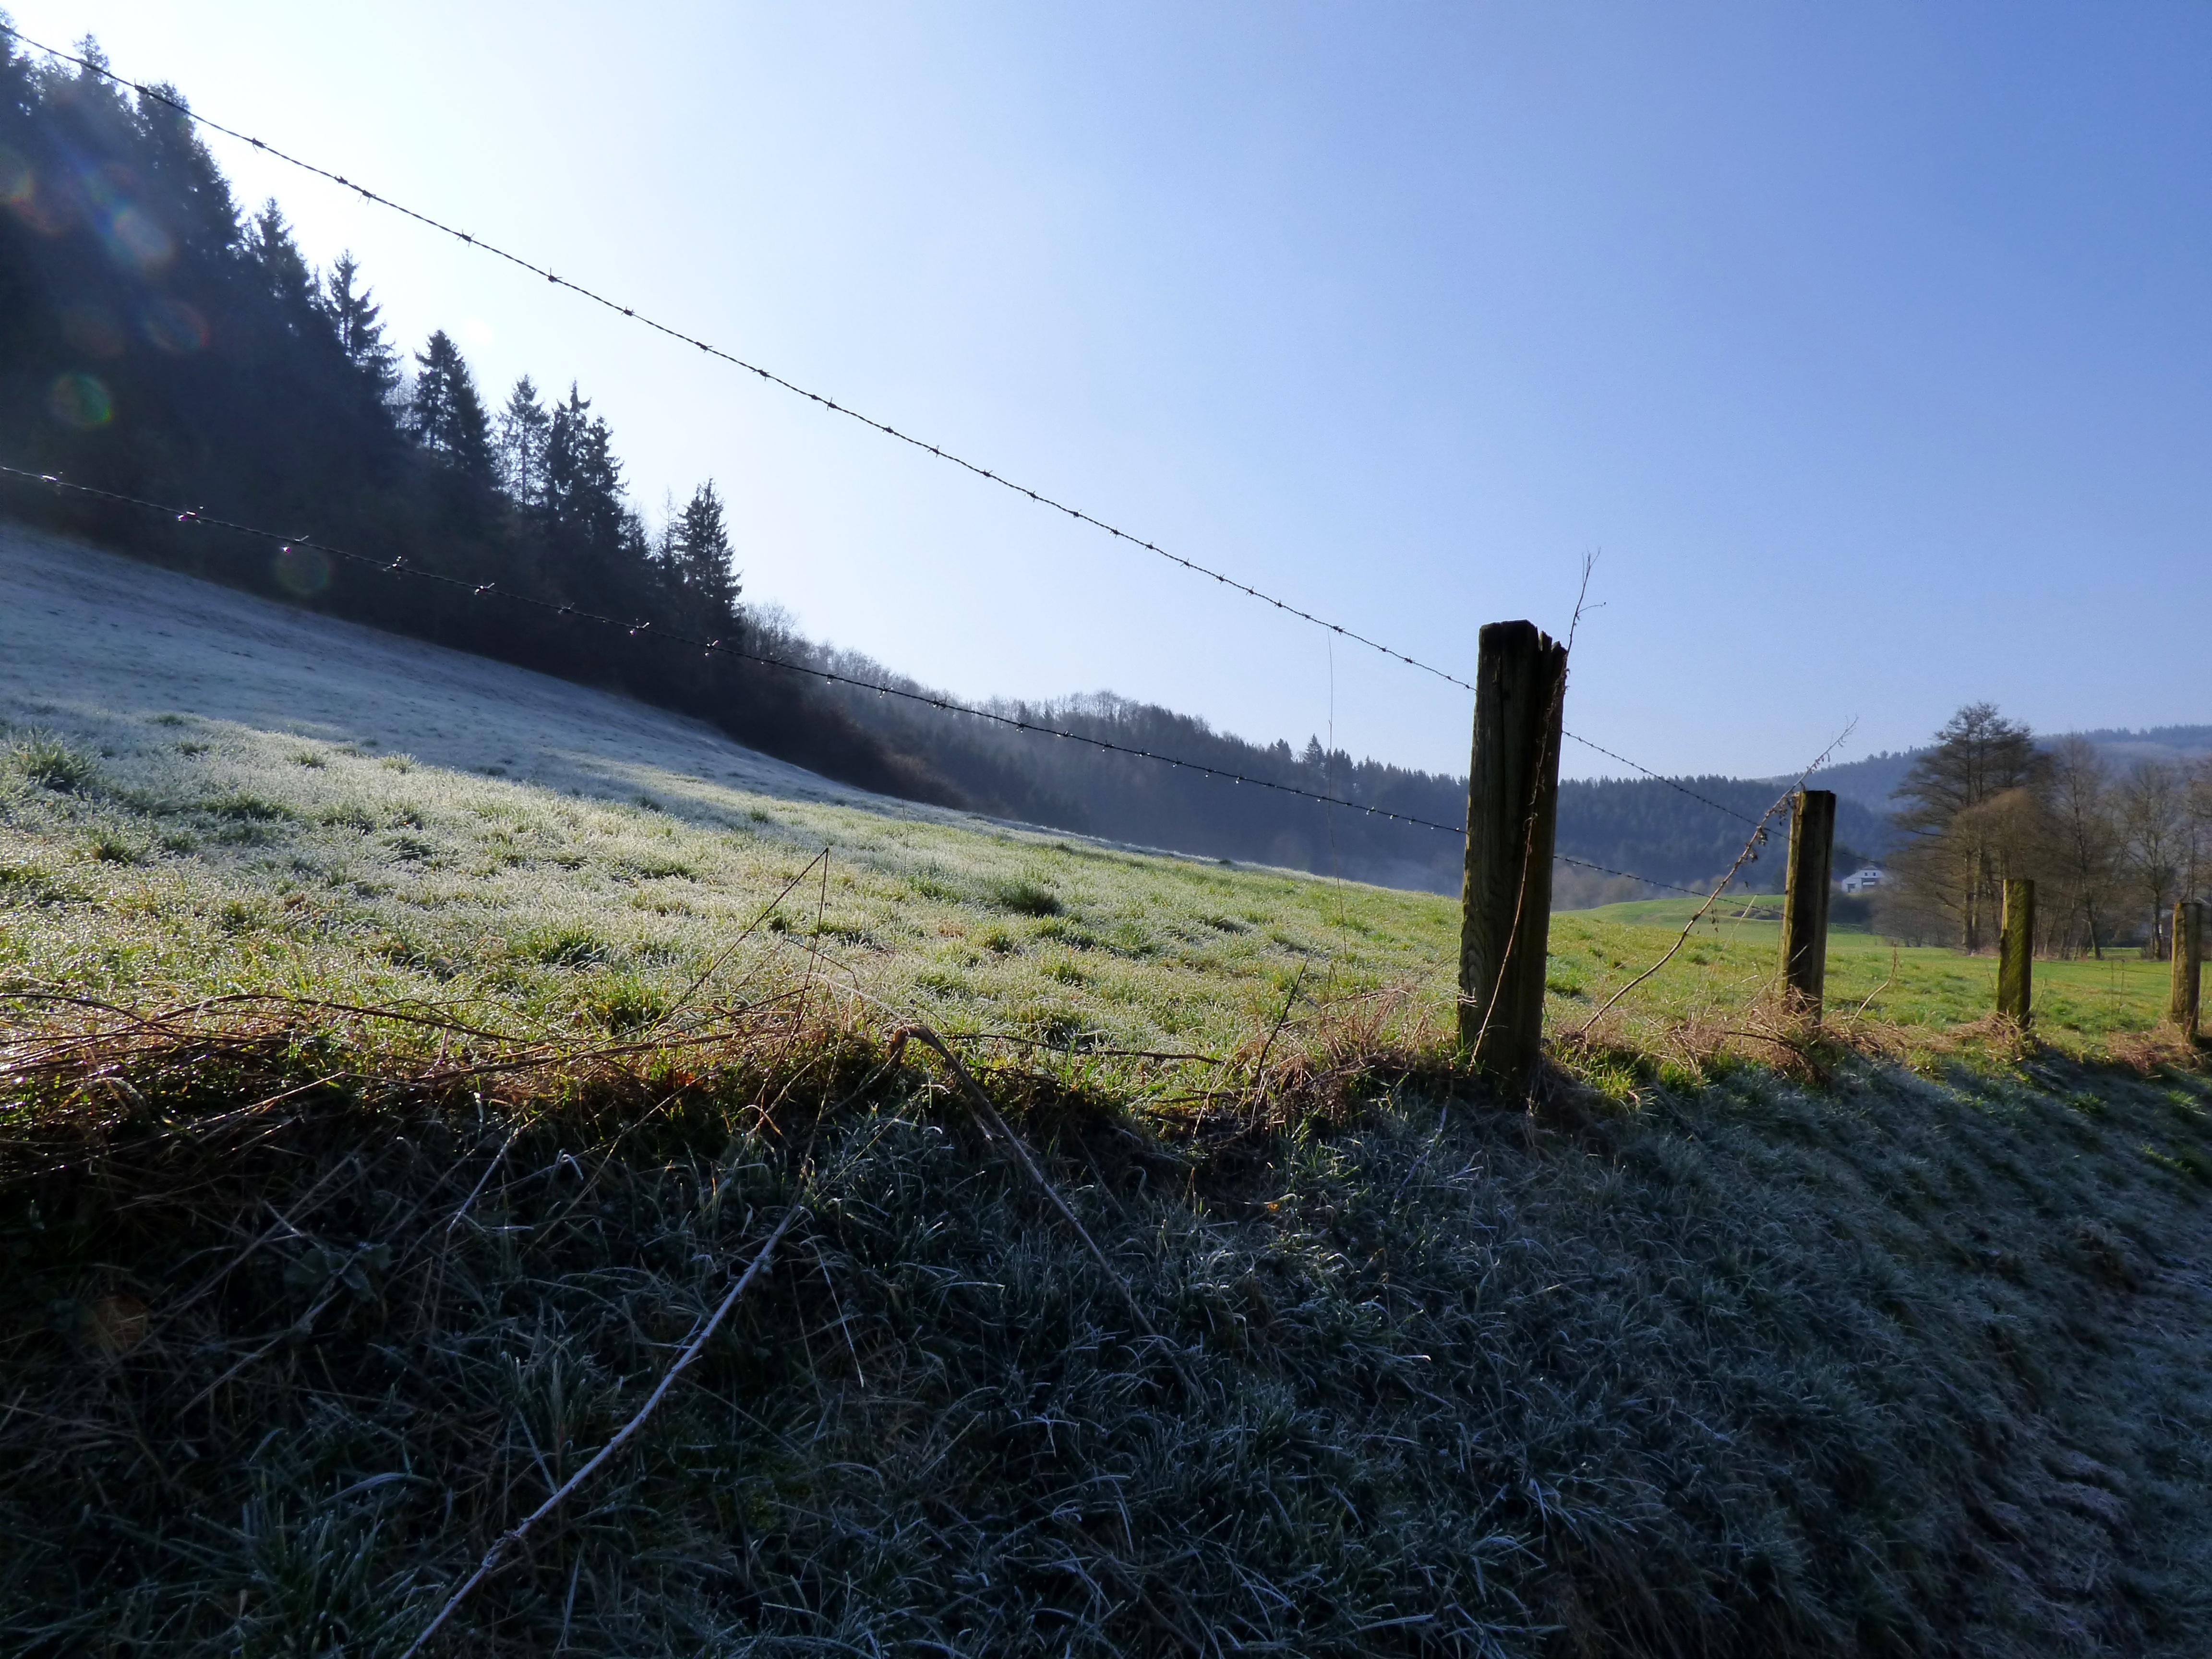
landscape, tree, nature, grass, wilderness, mountain, fence, barbed wire, sky, trail, field, morning, hill, wind, ripe, pasture, frozen, ridge, habitat, freezing, rural area, mountainous landforms